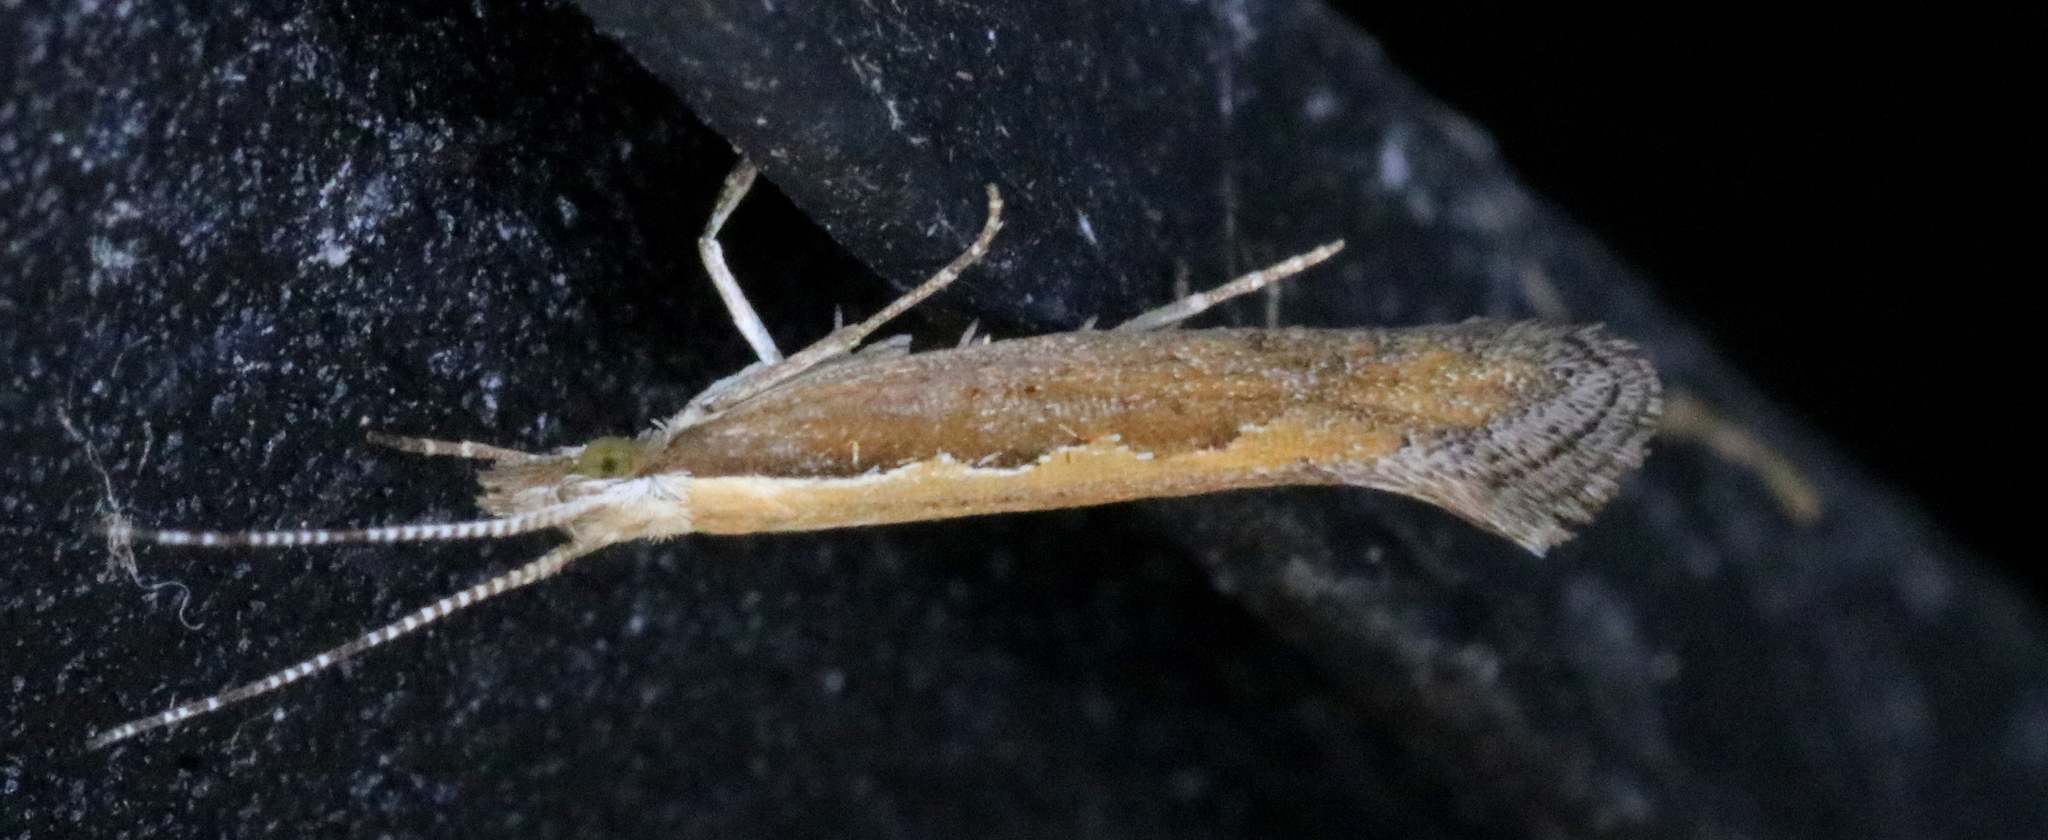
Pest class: diamondback_moth